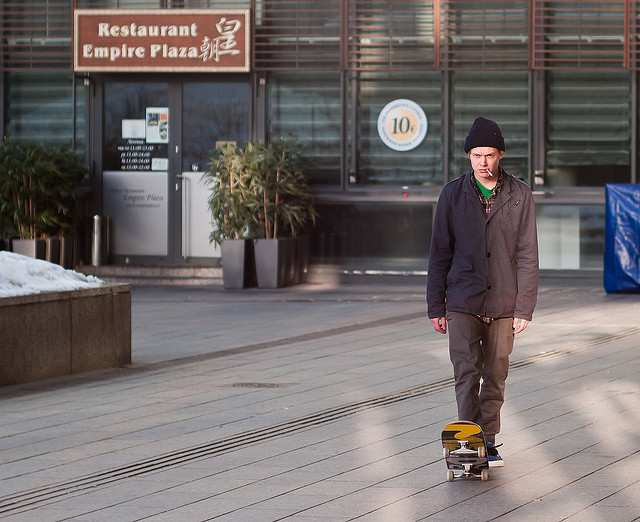
user: Given an image and a question. Answer the question in a short answer. Question: How would someone learn to do this activity? Short Answer:
assistant: practice